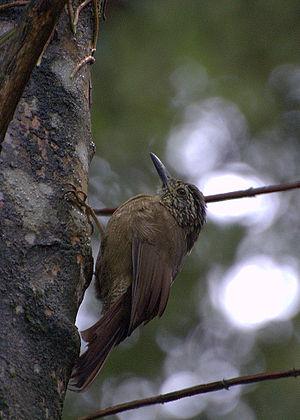
Le genre Dendrocolaptes regroupe cinq espèces de passereaux appartenant à la famille des Furnariidae.